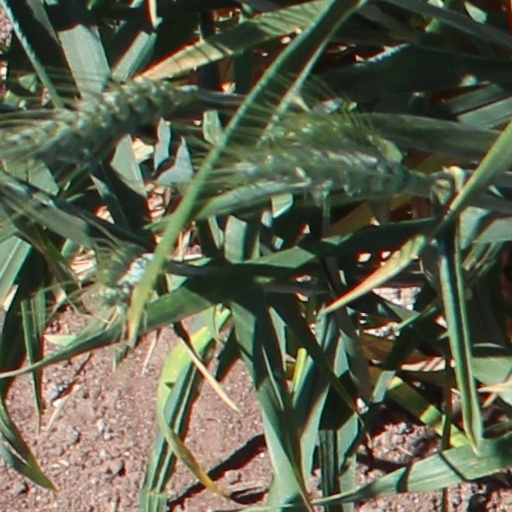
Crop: wheat